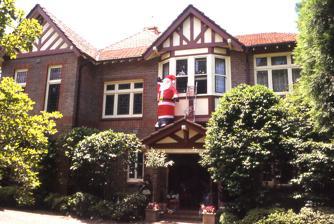
Country: Australia
Year built: 1896
Historic site in New South Wales, Australia Ingleholme Ingleholme , pictured in January 2008 Location 17 Boomerang Street, Turramurra , Ku-ring-gai Council , New South Wales , Australia Coordinates 33°43′42″S 151°08′12″E / 33.7282°S 151.1367°E / -33.7282; 151.1367 Built 1895–1896 Architect Sir John Sulman Architectural style(s) Federation Queen Anne New South Wales Heritage Register Official name Ingleholme and garage Type State heritage (built) Designated 2 April 1999 Reference no. 71 Type House Category Residential buildings (private) Location of Ingleholme in Sydney Show map of Sydney Ingleholme (Australia) Show map of Australia Ingleholme is a heritage-listed residence at 17 Boomerang Street, in the Sydney suburb of Turramurra in the Ku-ring-gai Council local government area of New South Wales , Australia. It was designed by Sir John Sulman and built from 1895 to 1896. It is also known as Ingleholme and Garage . It was added to the New South Wales State Heritage Register on 2 April 1999. History Turramurra Turramurra is 170 metres (560 ft) AHD , 30 metres (98 ft) above Pymble and 17 kilometres (11 mi) from the Sydney central business district . It has an average of 1,400 millimetres (55 in) of rain per annum, one of the highest for the Sydney metro area. It has a population of close to 11,000 and an area of 6.13 square kilometres (2.37 sq mi). It is bordered on one end by the Ku-ring-gai Chase National Park and on the other by Lane Cove National Park . Originally a timber-getting area, European settlement begun in 1822 until after 1850 when orchardists came to occupy extensive landholdings producing a variety of citrus and other fruits including persimmons, custard apples and Chinese pears. The Turramurra railway station was opened on 1 January 1890. The suburb was then known as Eastern Road and it was nearly a year later on 14 December 1890 that Turramurra was named after the Aboriginal word meaning "high hill". The railway brought immediate progress. In 1881 the population was only 142, by 1891 it was 788 and in 1901 1,306. There was no electricity until 1927, water was piped from Wahroonga Reservoir and the outside loos were regularly emptied by the nightwatchman. The gaslights were lit each evening by the gaslighter. Those with very large properties kept cows for instant milk supply. Many dairies were established and the milkman delivered twice a day. By 1920, fruit fly put an end to all commercial growing of fruit on the North Shore and the land were converted into Chinese gardens. Bobbin Head Road Bobbin Head Road (formerly Ku-Ring-Gai Chase Road) is said to be an Aboriginal word for "a smoky place", or, named after a rock resembling a head bobbing in water when the tide comes in, or, said to be the name of a farm owned by one "Hutchinson". "Ku-Ring-Gai" is the modified version of the name of the Aboriginal tribe ( Guringai ) that dwelt in the region. The word was first used by Europeans in the naming of Ku-Ring-Gai Chase National Park. Boomerang Street is from an Aboriginal word for "weapon for throwing when hunting". Ku-Ring-Gai Avenue The most expensive subdivision, with lots of 4.0 hectares (10 acres) or more available, is the portion around Ku-ring-gai Avenue and Boomerang Street and a number of houses listed in the Sands Directory of 1903 are found here. Chinese market gardens in the area disappeared after WWII. Ku-ring-gai Avenue was owned by a few prominent people, including: 2 – Ellerslie 1899 – John Shedden Adam 8 – Mildura 1899 – Slatyer and Cosh 12 – Ballydown 1897 – Charles Slatyer – Martin McIlrath (second owner of Ingleholme) 17 – Glensloy, Wychwood 1901 – Robertson and Marks – G. E. McFarlane (tobacco merchant) Originally on a 9-acre site 25 – Yacaba 1897 – Walter Vindin (solicitor) 31 – Creighton, Cainga, Tanvally 1899 – Thomas Cosh 34 – Newstead, Yprina 1903 (Lichtner, chemist and importer) 37 – Ilanscourt 1897 – Nixon and Allen – W. J. Baker (Cutler and Instrument maker) 43 – Sylvan Fels, Cossington 1899 – Nixon and Allen – Grace Cossington Smith gave drawing and painting lessons. 44 – Waiwera 1900 – additions by Spain and Cosh (Sir Joseph Palmer Abbott ); Woodstock 1905 – Spain and Cosh – W. C. Penfold 51 – Highfield 1917 54 – Erahor, Cairns 1900 – Spain and Cosh (Thomas Cosh) – Dr Cosh and later J. P Dowling 55 – Hampton 1900 – Alex Joske 56 – Strathendrick 1899 – Spain and Cosh – Mr Ward rented from Cosh 60 – The Terricks 1908 – Spain and Cosh, (Thomas Cosh) 62 – Egelabra 1908 – Spain and Cosh (Thomas Cosh) 77 – Talagon 1897 – Arthur Stanton Cook Boomerang Avenue 2 – Sunny Law 1912 – Spain Cosh and Dodds, W. Dougall 6 – Clavally 1895–1900 – E. J. McCulloch (solicitor) 17 – Ingleholme 1896 – John Sulman . Sir John Sulman Main article: John Sulman In 1895 John Sulman purchased three hectares (seven acres) on Ku-Ring-Gai Chase Road (now Bobbin Head Road) on which to build a house for his parents. He mapped out the road that was to be built to gain access to the site. When the cottage was nearing completion, however, his parents had a change of heart, deciding that the location was too secluded for them and "very dull". In view of this Sulman bought another property nearby, right on Lane Cove Road (now the Pacific Highway ) just across the road from Womerah Avenue. It was there that he built his parents' home. They moved to their new house in 1896 and named it Addiscombe after the village in Croydon on the outskirts of London where they had lived before emigrating to Australia. Ingleholme, Boomerang Street, Turramurra, Sydney, ca. 1906, Ingleholme, Boomerang Street, Turramurra, Sydney, ca. 1906 Sulman decided to move in to the first home and convert it to his family home and named it Ingleholme . The house was in a continual state of flux from the time Sulman decided to move in. He extended it several times as his family grew, major phases of development coinciding with the birth of his children: Geoffrey in 1894, Joan in 1896, Thomas in 1899 and John in 1906. The building he designed occupied a floor space of 60 square metres (650 sq ft) and comprised a drawing room, dining room, large music room, nine bedrooms, a playroom, two bathrooms, kitchen pantry, storeroom, two box rooms, extensive stabling with asphalted and covered yards, two men's rooms and outbuildings including workshop, cycle and gardener's shops, rubbish destructor and a "good gymnasium". It was replete with up-to-date home conveniences, water, gas and drainage by a perfectly acting septic tank . The grounds comprised one hectare (two acres) of garden, lawn and orchard and two hectares (five acres) of good paddocks with good views. The garden was laid out formally with spacious lawns, clipped hedges, topiary, a vine walk, a kitchen garden, drying ground, fowl yards, paddocks and a small lucerne patch. The house is built of dark brown brick trimmed with red brick. A series of pitched and hipped roofs are covered with Marseilles tiles from which emanate towers, corbelled chimneys and gables. Sulman used cavity walls in areas exposed to weather and sold walls everywhere else. The deep porch is configured in such a way as to provide more than adequate shelter to visitors from inclement weather. French doors, retractable awnings, louvers and flap shutters kept the rooms cool during summers. John Sulman in front yard of Ingleholme, Boomerang Street, Turramurra, Sydney, ca. 1900 The playroom extension was distinctive because of its size, designed by Sulman to serve the recreation needs of his seven children. It was a "fine large room" equipped with hung shutters. A glazed bay window above a dais let in natural light. Adjoining this was a large recessed hearth for a log fire with an iron canopy. According to Sulman the playroom was "...a source of wonder to the people of the district as there was nothing like it anywhere in the neighbourhood especially to the R.C. orchardists of the vicinity some of whom could hardly be persuaded it was not to be used as a Protestant Chapel, in which case it was intimated it would not last long and might be found in ashes any fine morning. In addition to the fireplace turret there was also a ventilator on the roof which could easily be mistaken for a bell cot . But when it began to be used for its legitimate purpose the fears of the R.C. died down and they even attended an election meeting for Charles Wade when he ran for Parliament ." Red brick accented by white trimmed windows are in the Federation Queen Anne style. Old English vernacular is represented in the use of half-timbered gables and in the oriel windows. The expansive roof extends down onto the verandah . French doors from the principal rooms open out onto the verandah and thence onto the garden. The influence of Kerr and Stevenson may be seen in the configuration of the main spaces and principal rooms. The drawing room features Adam detailing and an inglenook , a distinctive and ubiquitous feature of Sulman's domestic designs; it is the basis of the name Ingleholme . The dining room features cedar-panelled walls. The Sulmans lived at Ingleholme until October 1910 when it became "necessary to find a cooler climate" and alleviate Geoffrey's predisposition to digestive problems during the summer months and Annie's " rheumatism in the hands owing to living on clay soil and shale subsoil". They rented lodgings at Katoomba , Wentworth Falls and Medlow Bath in the Blue Mountains before moving to Kihilla at Lawson . Kihilla remained in the ownership of the Sulman family until it was sold in 1953. The Sulman home in Sydney was at Burrangong in Warung (Warrung) Street, McMahons Point . Description Site and house In 1895, three hectares (seven acres) on Ku-Ring-Gai Chase Road (now Bobbin Head Road). Garden The grounds comprised two acres of garden, lawn and orchard and five acres of good paddocks with good views. The garden was laid out formally with spacious lawns, clipped hedges, topiary, a vine walk, a kitchen garden, drying ground, fowl yards, paddocks and a small lucerne patch. A row of six Bhutan cypresses ( Cupressus torulosa ) provide privacy and wind protection from the street. Buildings House Soon after a cottage was built, named Ingleholme. It was in a continual state of flux from the time Sulman bought it. He extended it several times, major phases coinciding with the birth of his children: 1894, 1896, 1899 and 1906. The building occupied a floor space of 60 square metres (650 sq ft) and comprised a drawing room, dining room, large music room, nine bedrooms, a playroom, two bathrooms, kitchen pantry, storeroom, two box rooms, extensive stabling with asphalted and covered yards, two men's rooms and outbuildings including workshop, cycle and gardener's shops, rubbish destructor and a "good gymnasium". It was replete with up-to-date home conveniences, water, gas and drainage by a perfectly acting septic tank. The house is of dark brown brick trimmed with red brick. A series of pitched and hipped roofs are covered with Marseilles tiles from which emanate towers, corbelled chimneys and gables . Sulman used cavity walls in areas exposed to weather and sold walls everywhere else. The deep porch is configured in such a way as to provide more than adequate shelter to visitors from inclement weather. French doors , retractable awnings , louvers and flap shutters kept the rooms cool during summers. The playroom extension was distinctive because of its size, designed to serve recreation needs of seven children. It was a "fine large room" equipped with hung shutters. A glazed bay window above a dais let in natural light. Adjoining this was a large recessed hearth for a log fire with an iron canopy. According to Sulman the playroom was "...a source of wonder to the people of the district as there was nothing like it anywhere in the neighbourhood especially to the R.C.orchardists of the vicinity some of whom could hardly be persuaded it was not to be used as a Protestant Chapel, in which case it was intimated it would not last long and might be found in ashes any fine morning. In addition to the fireplace turret there was also a ventilator on the roof which could easily be mistaken for a bell cot. But when it began to be used for its legitimate purpose the fears of the R.C. died down and they even attended an election meeting for Charles Wade when he ran for Parliament.". Red brick accented by white trimmed windows are in the Queen Anne style. Old English vernacular is represented in the use of half-timbered gables and in the oriel windows. The expansive roof extends down onto the verandah . French doors from the principal rooms open out onto the verandah and thence onto the garden. The influence of Kerr and Stevenson may be seen in the configuration of the main spaces and principal rooms. The drawing room features Adam detailing and an inglenook, a distinctive and ubiquitous feature of Sulman's domestic designs; it is the basis of the name "Ingleholme". The dining room features cedar-panelled walls. Modifications and dates Ingleholme was in a continual state of flux from the time John Sulman bought it (ostensibly for a home for his parents) and decided to move in himself. He extended it several times as his family grew, major phases of development coinciding with the birth of his children: Geoffrey in 1894, Joan in 1896, Thomas in 1899 and John in 1906. The playroom extension was distinctive because of its size, designed by Sulman to serve the recreation needs of his seven children. Heritage listing Ingleholme was listed on the New South Wales State Heritage Register on 2 April 1999. See also Architecture portal Australian residential architectural styles References